Studley Park, Narellan

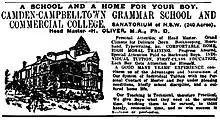
Advertising for the school, 1908

Studley Park was built at the height of a housing boom. Due to its size, grandiosity and the cost incurred, it came to be known as Payne's Folly. At the back is a large block containing stables and coach house.